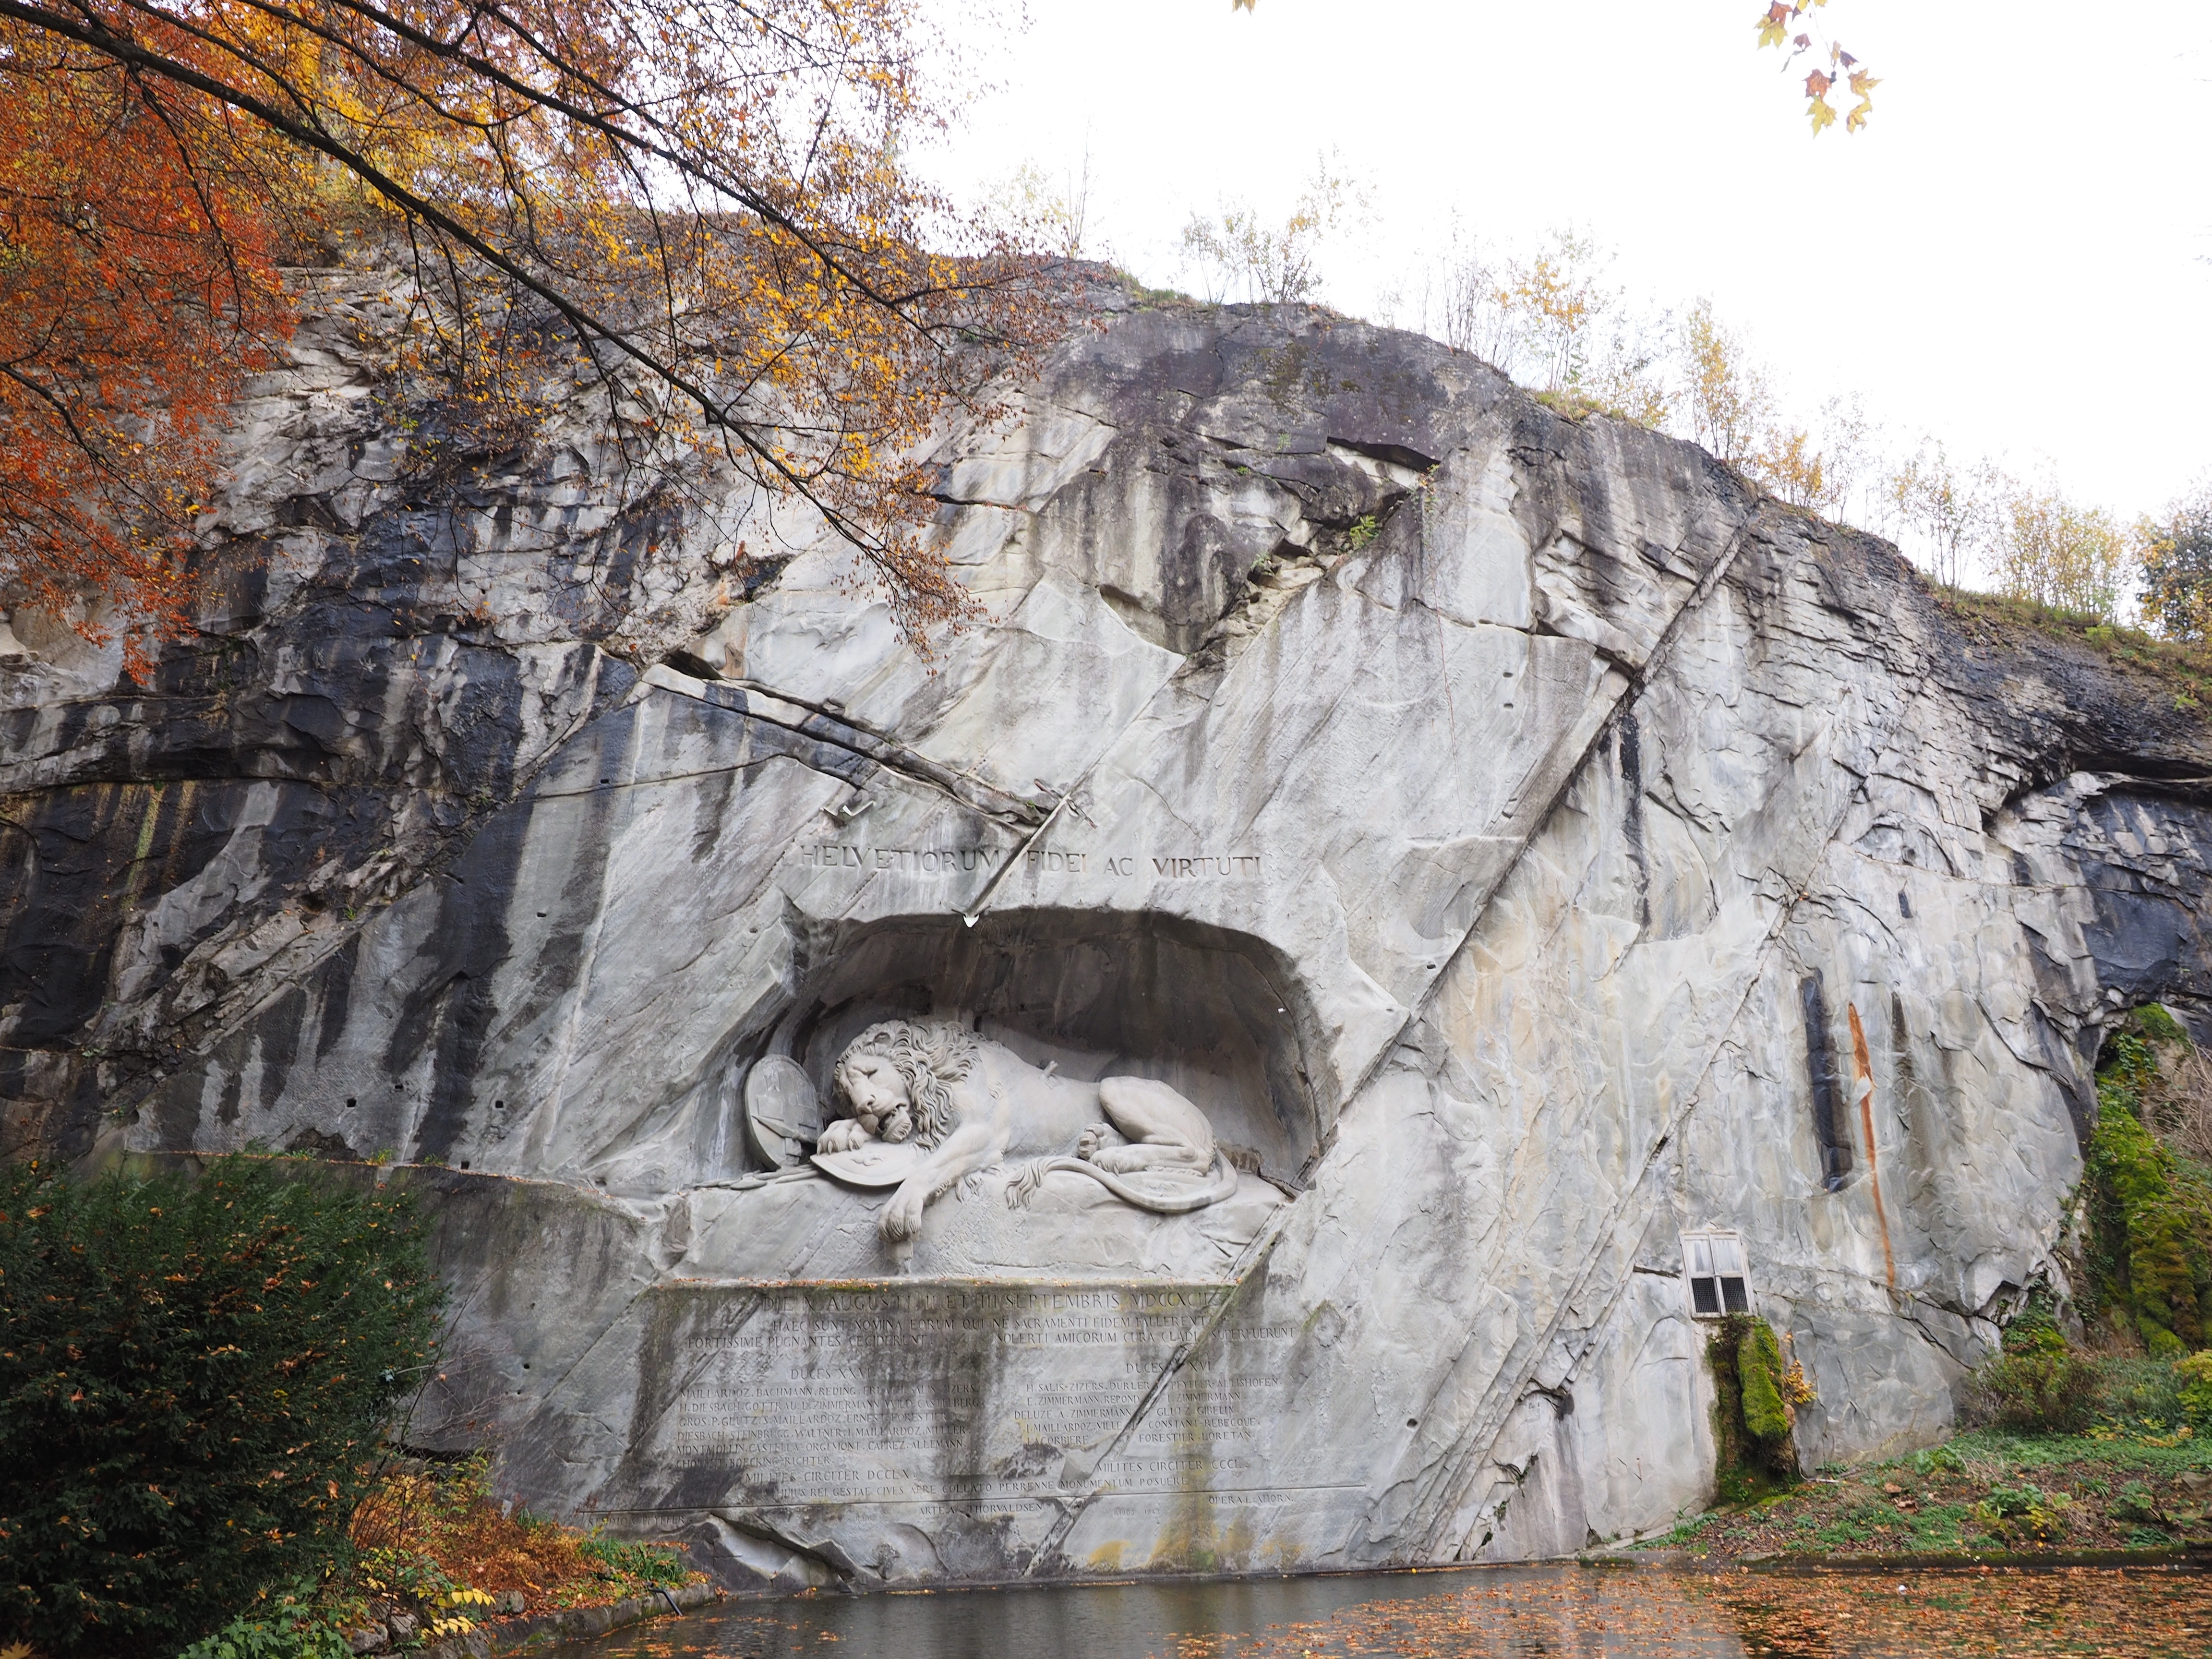
tree, rock, wall, monument, cliff, arch, terrain, lion, geology, ruins, lucerne, switzerland, relief, lying, dying, lion monument, ancient history, swiss conservation, bertel thorvaldsen, thorvaldsen, helvetiorum fidei ac virtuti